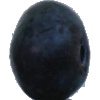
Label: blueberry